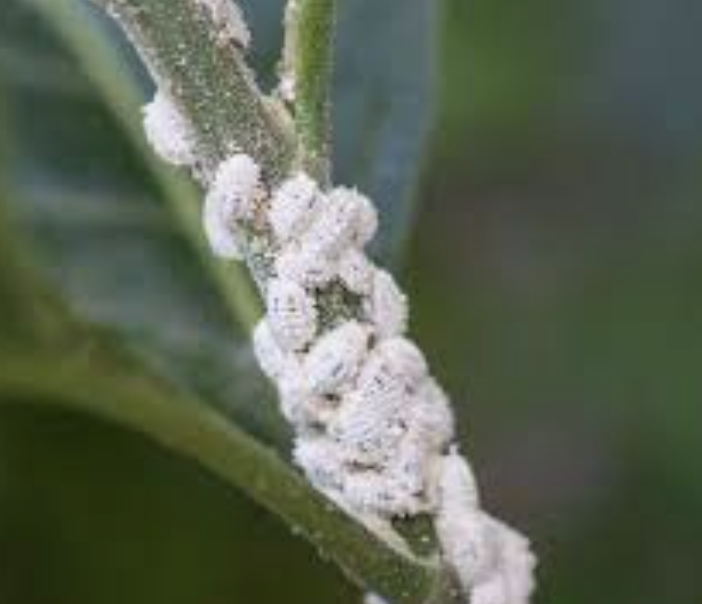
Label: mealybug_infestation